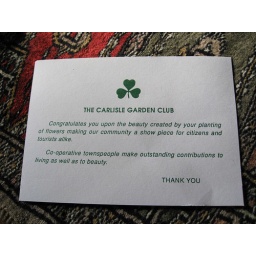
We received this card from the Carlisle Garden Club for having flowers in our flower box.